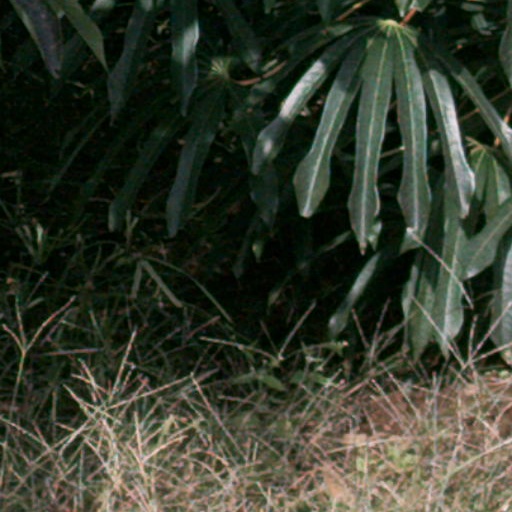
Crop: cassava